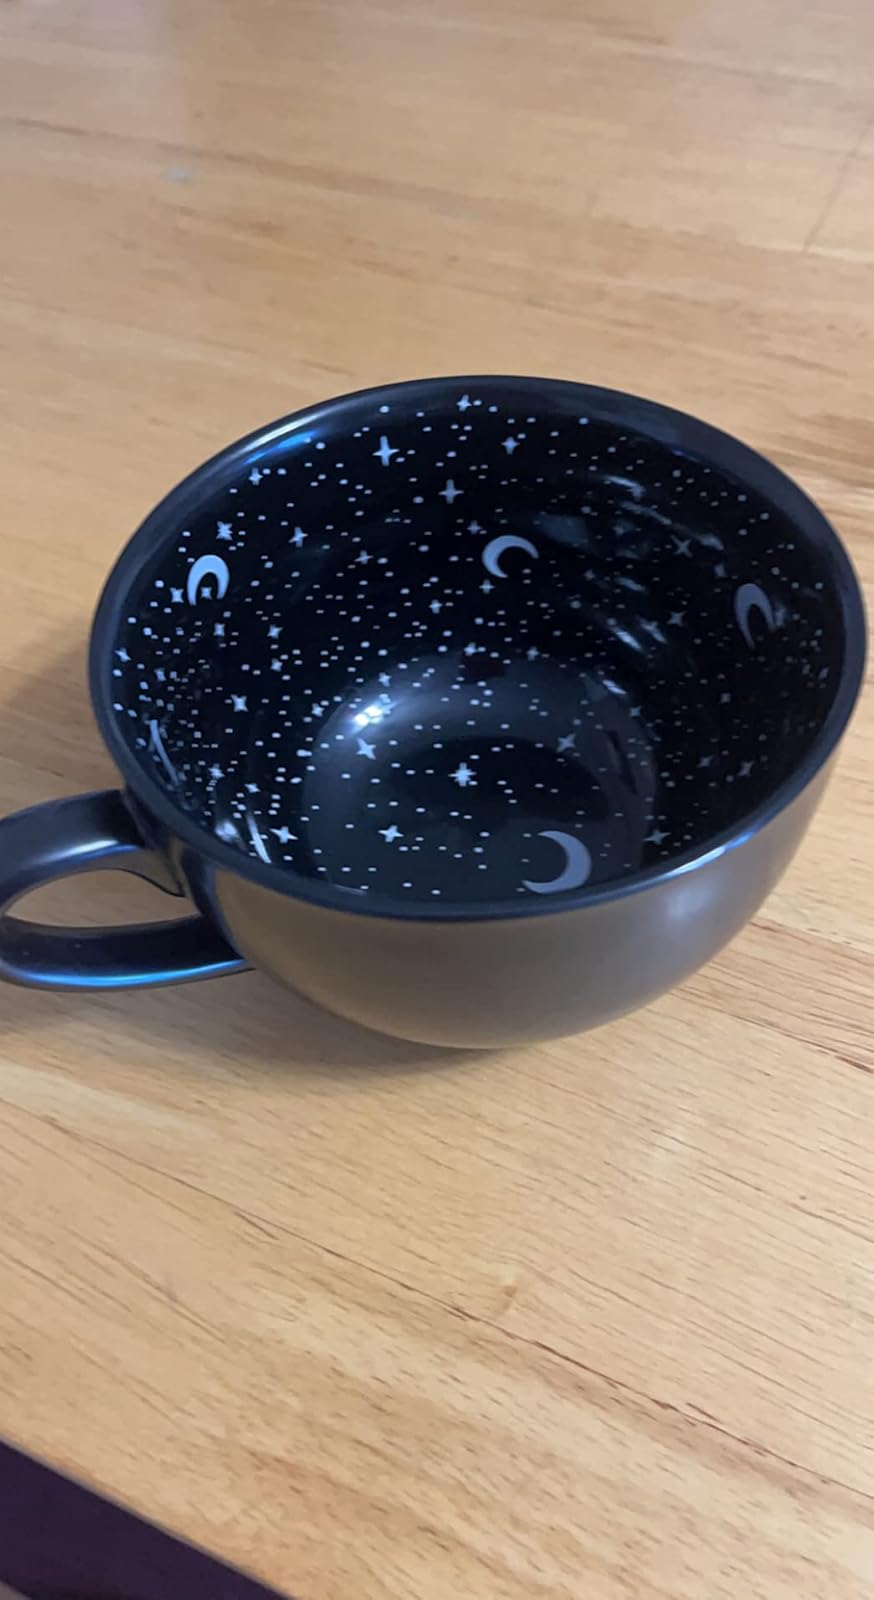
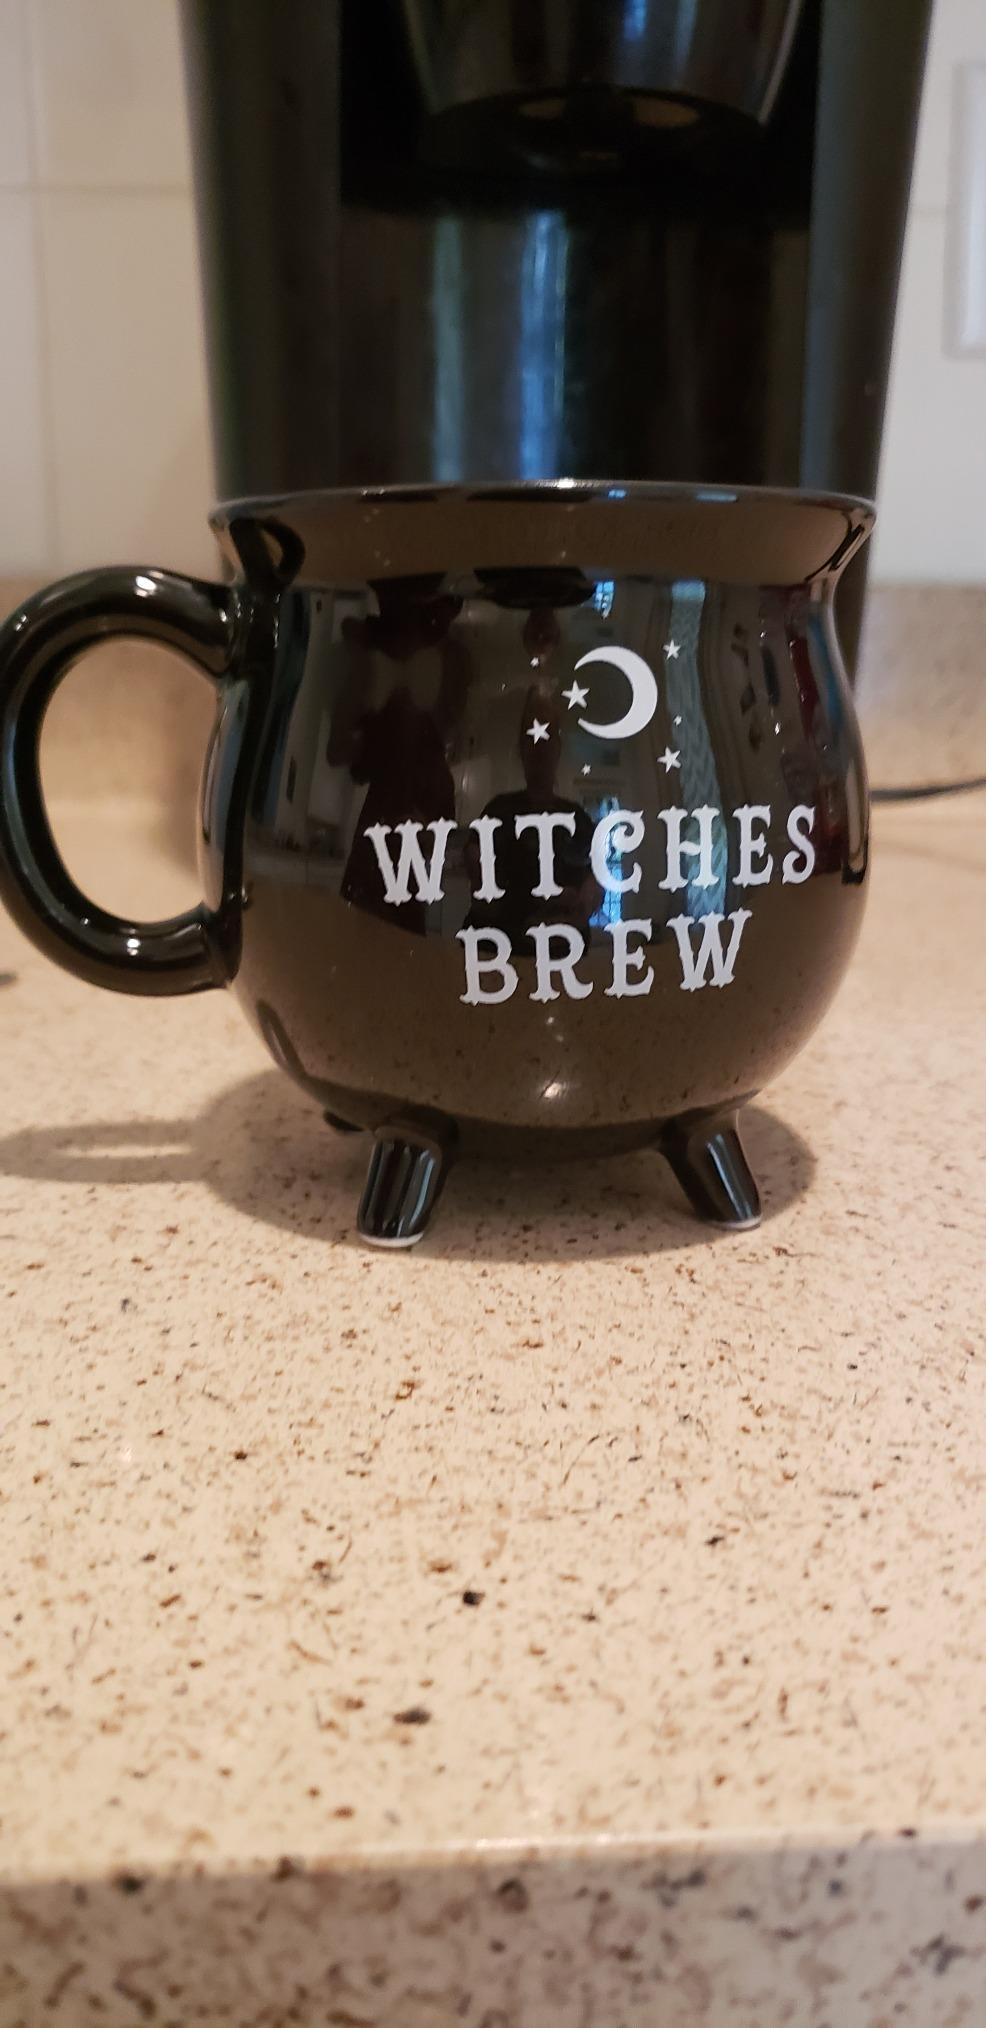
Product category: items_mug
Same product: no